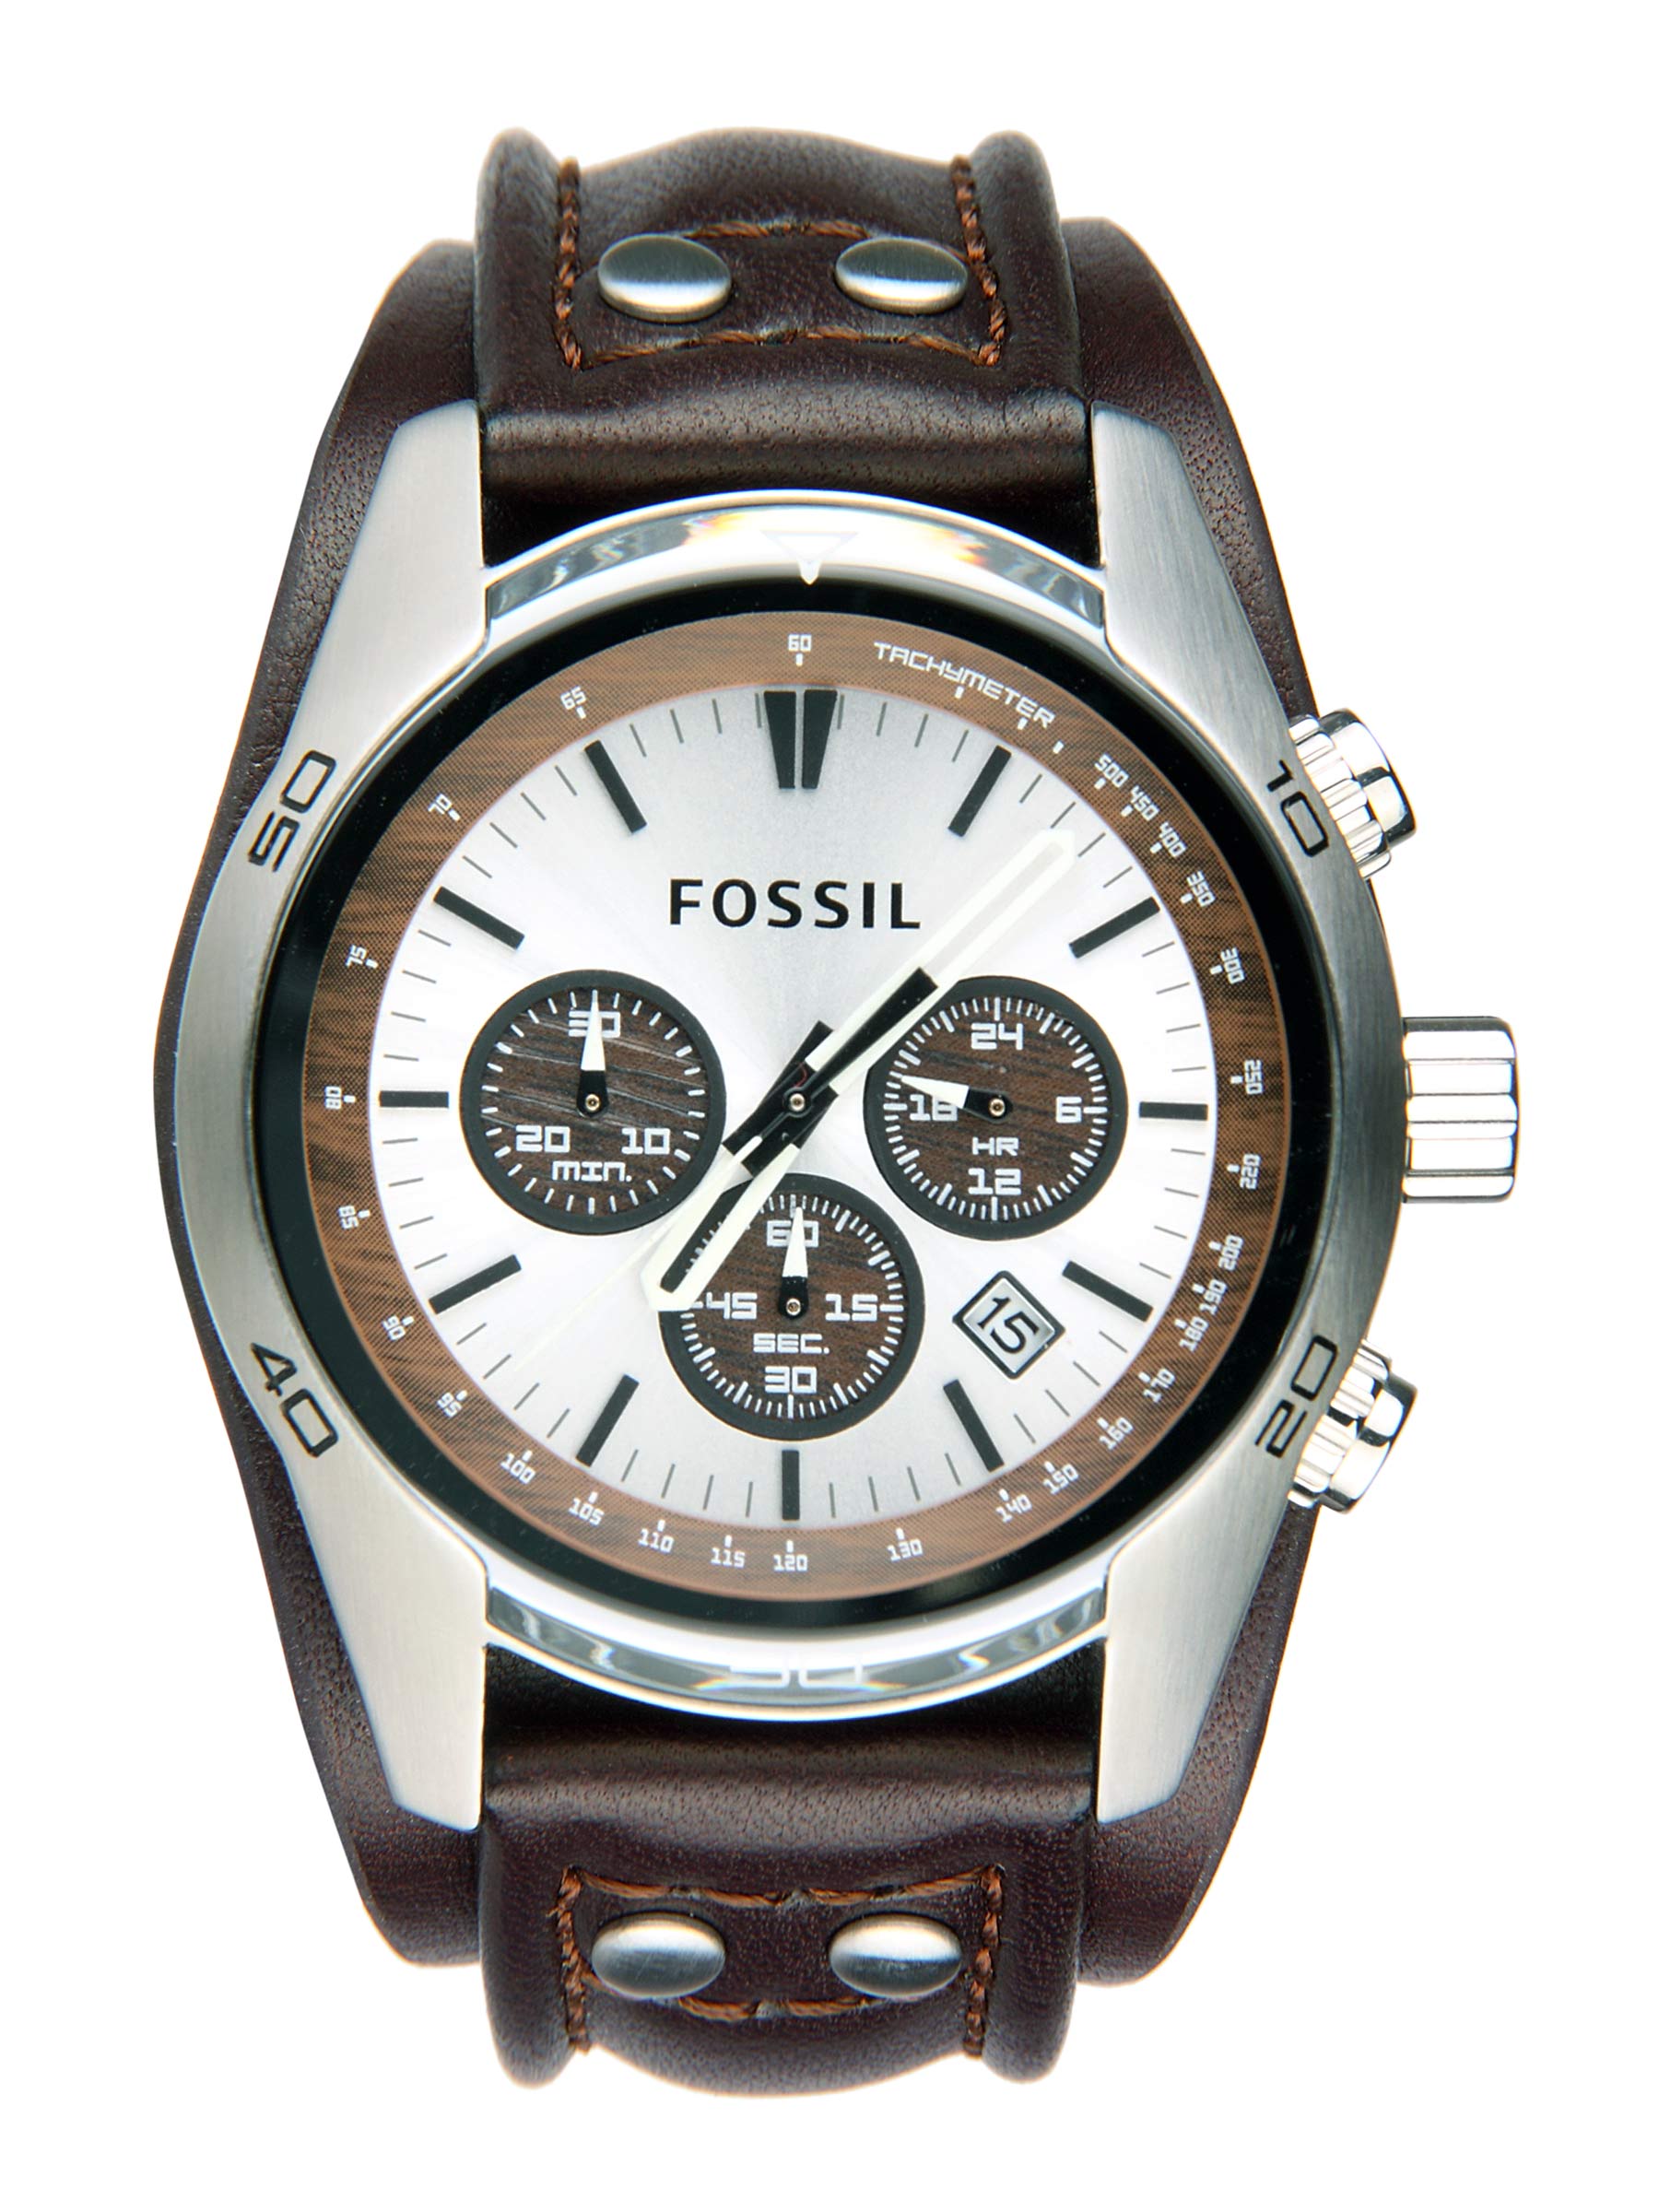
Fossil Men Silver & Brown Dial Chronograph Watch CH2565
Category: Accessories / Watches / Watches
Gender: Men
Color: Silver
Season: Winter 2016
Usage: Casual